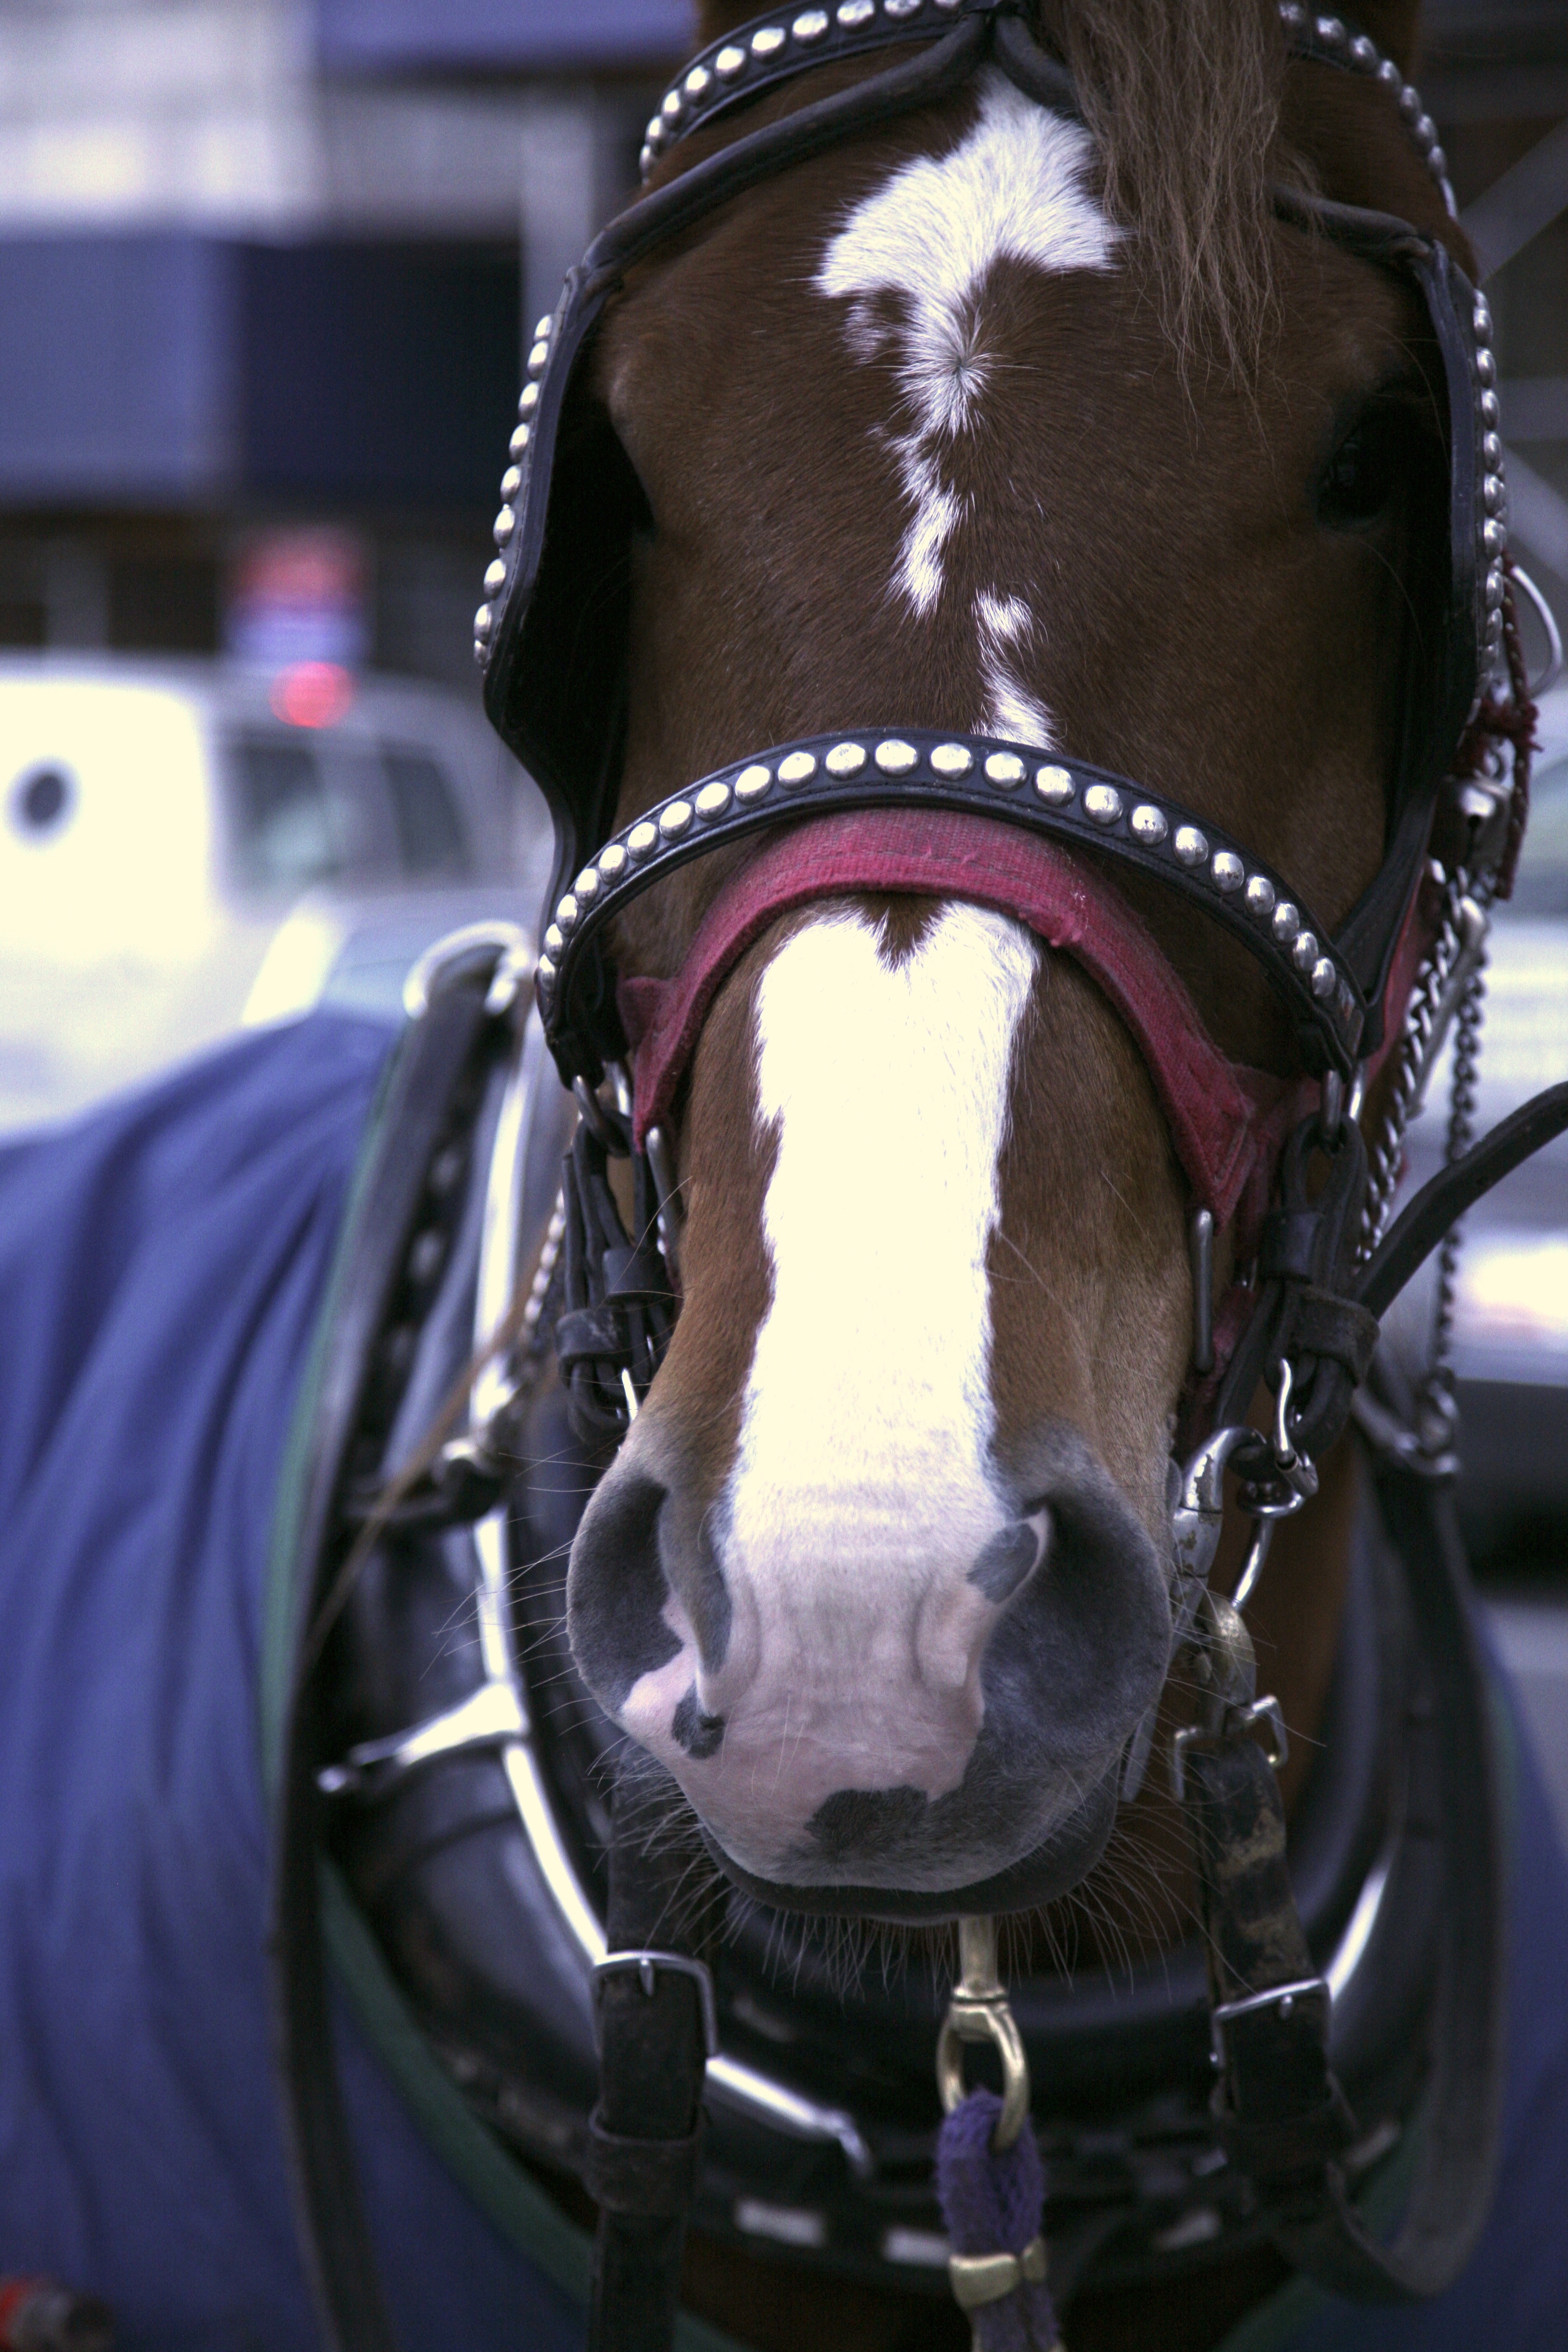
snow, manhattan, nyc, horse, park, lady, neige, newyork, newyorkcity, head, footwear, ny, centralpark, cheval, jockey, horse like mammal, horse tack